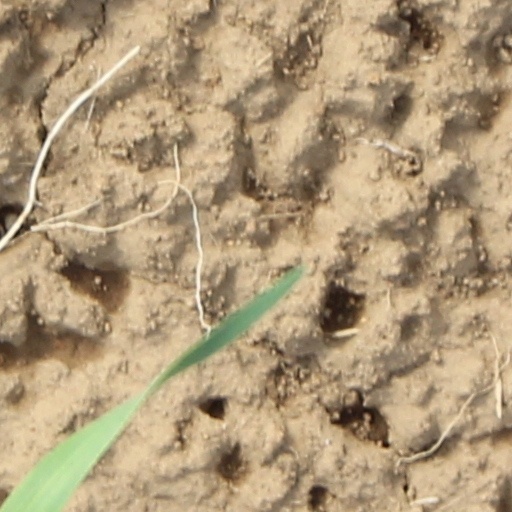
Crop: wheat